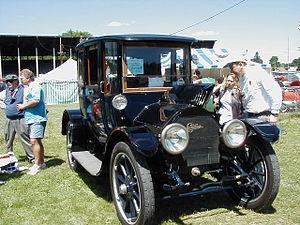
Cadillac est un constructeur automobile américain basé à Détroit division du groupe General Motors. Son nom rend hommage au fondateur français de la ville, le Gascon Antoine de Lamothe-Cadillac. William Crapo Durant achète la marque en 1909 et l'intègre dans General Motors afin d'en faire sa division de voitures de luxe.